Toll roads in Great Britain

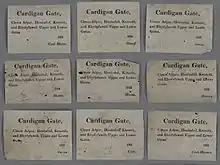
Toll Gate tickets, c.1830

In the 14th century, pavage grants, which had previously been made for paving the market place or streets of towns, began also to be used for maintaining some roads between towns. These grants were made by letters patent, almost invariably for a limited term, presumably the time likely to be required to pay for the required works.